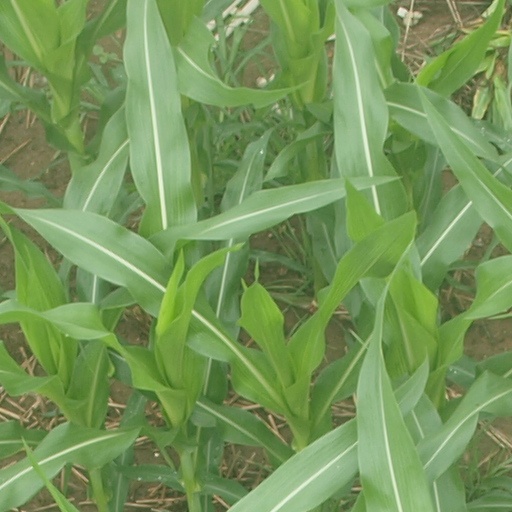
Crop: maize; corn